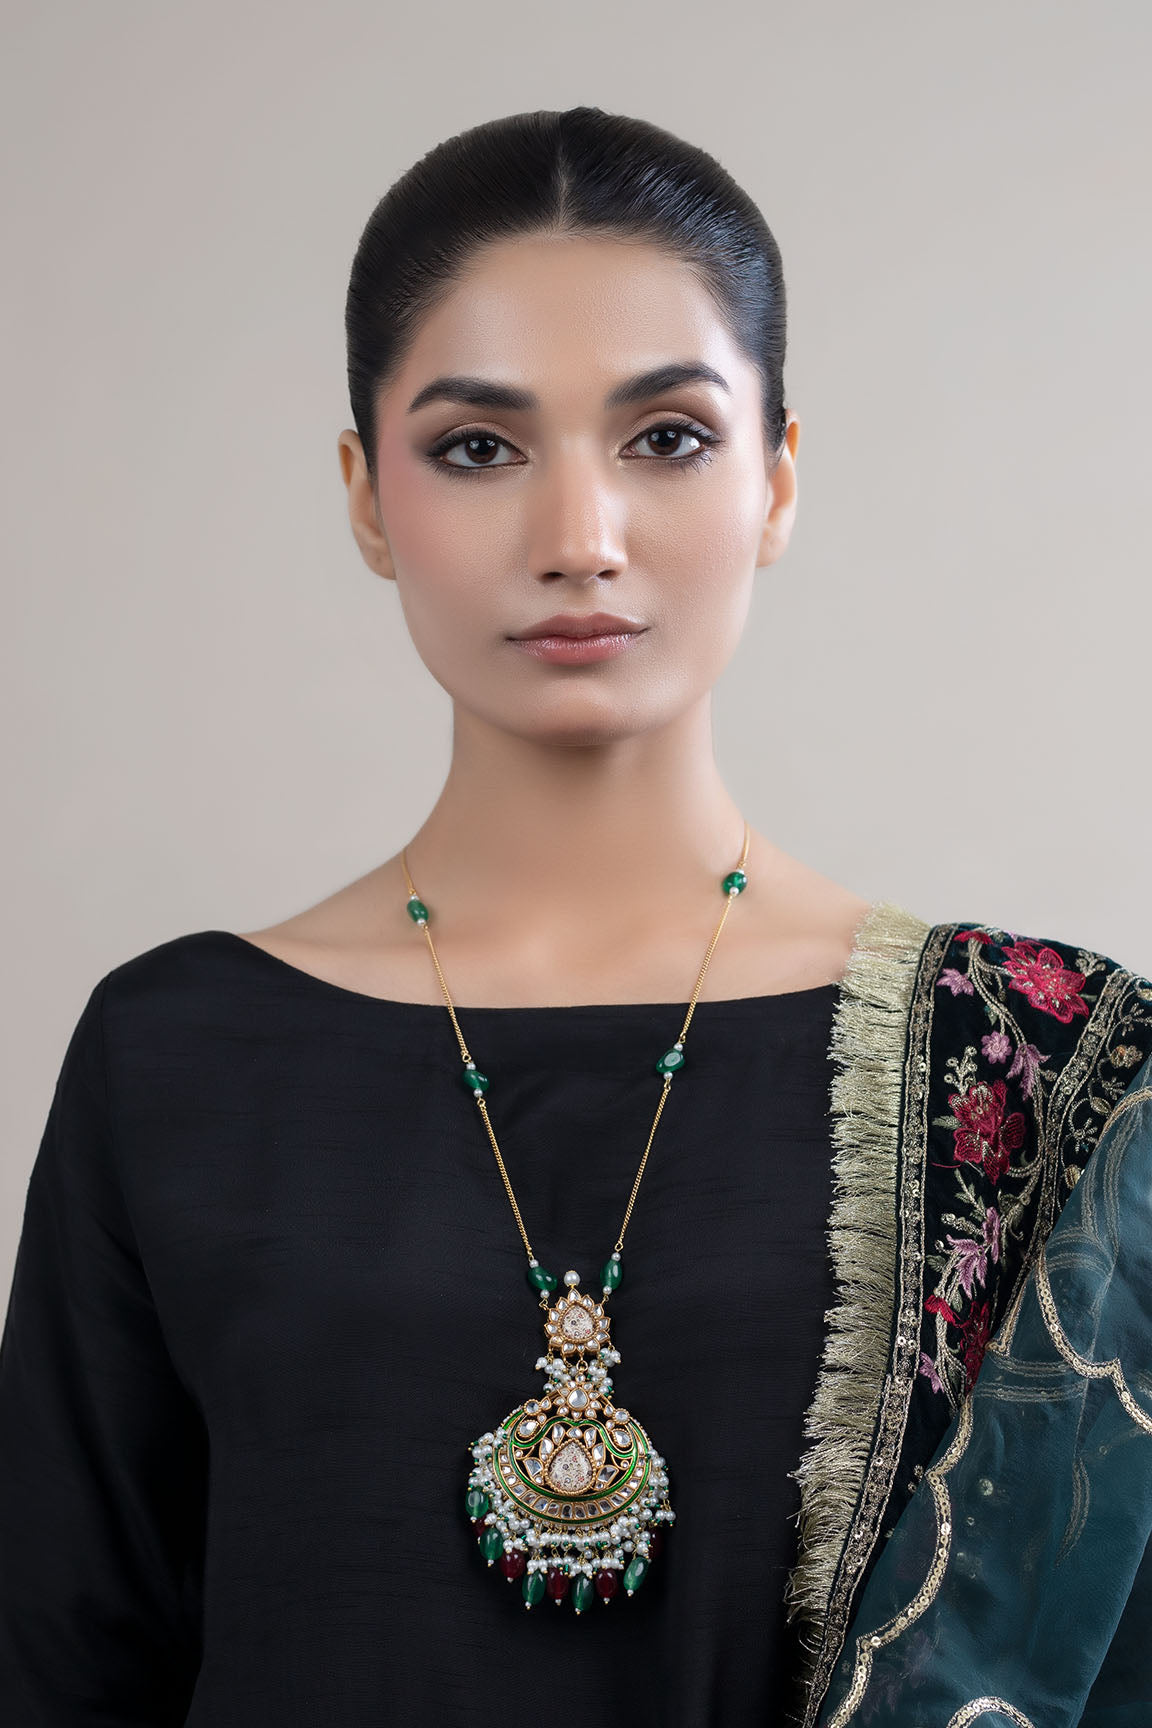
black kundan pendant necklace